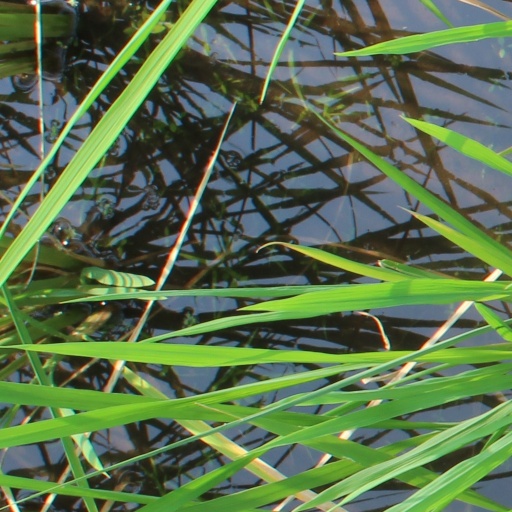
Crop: rice